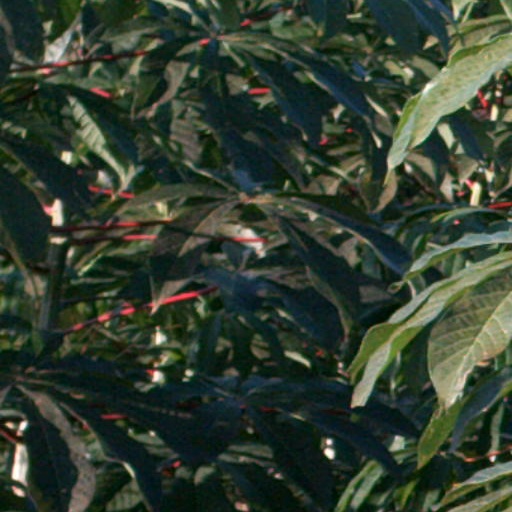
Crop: cassava